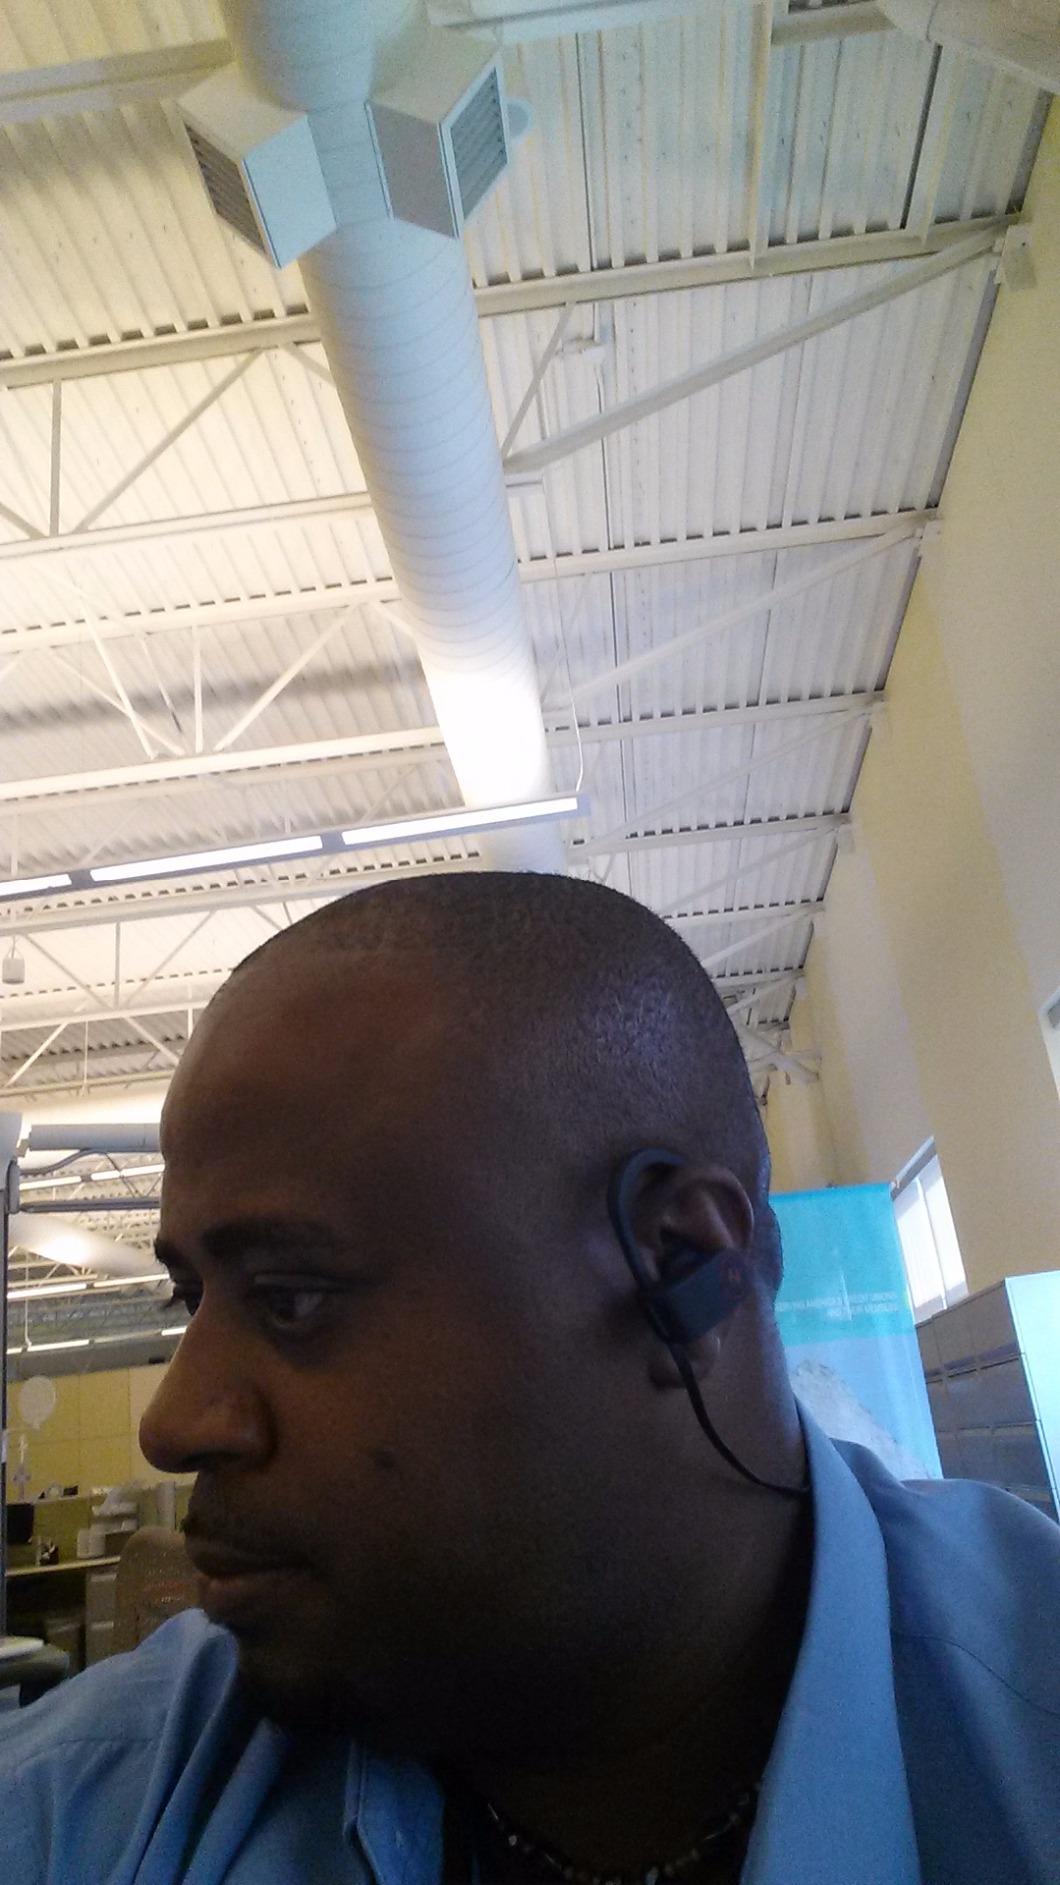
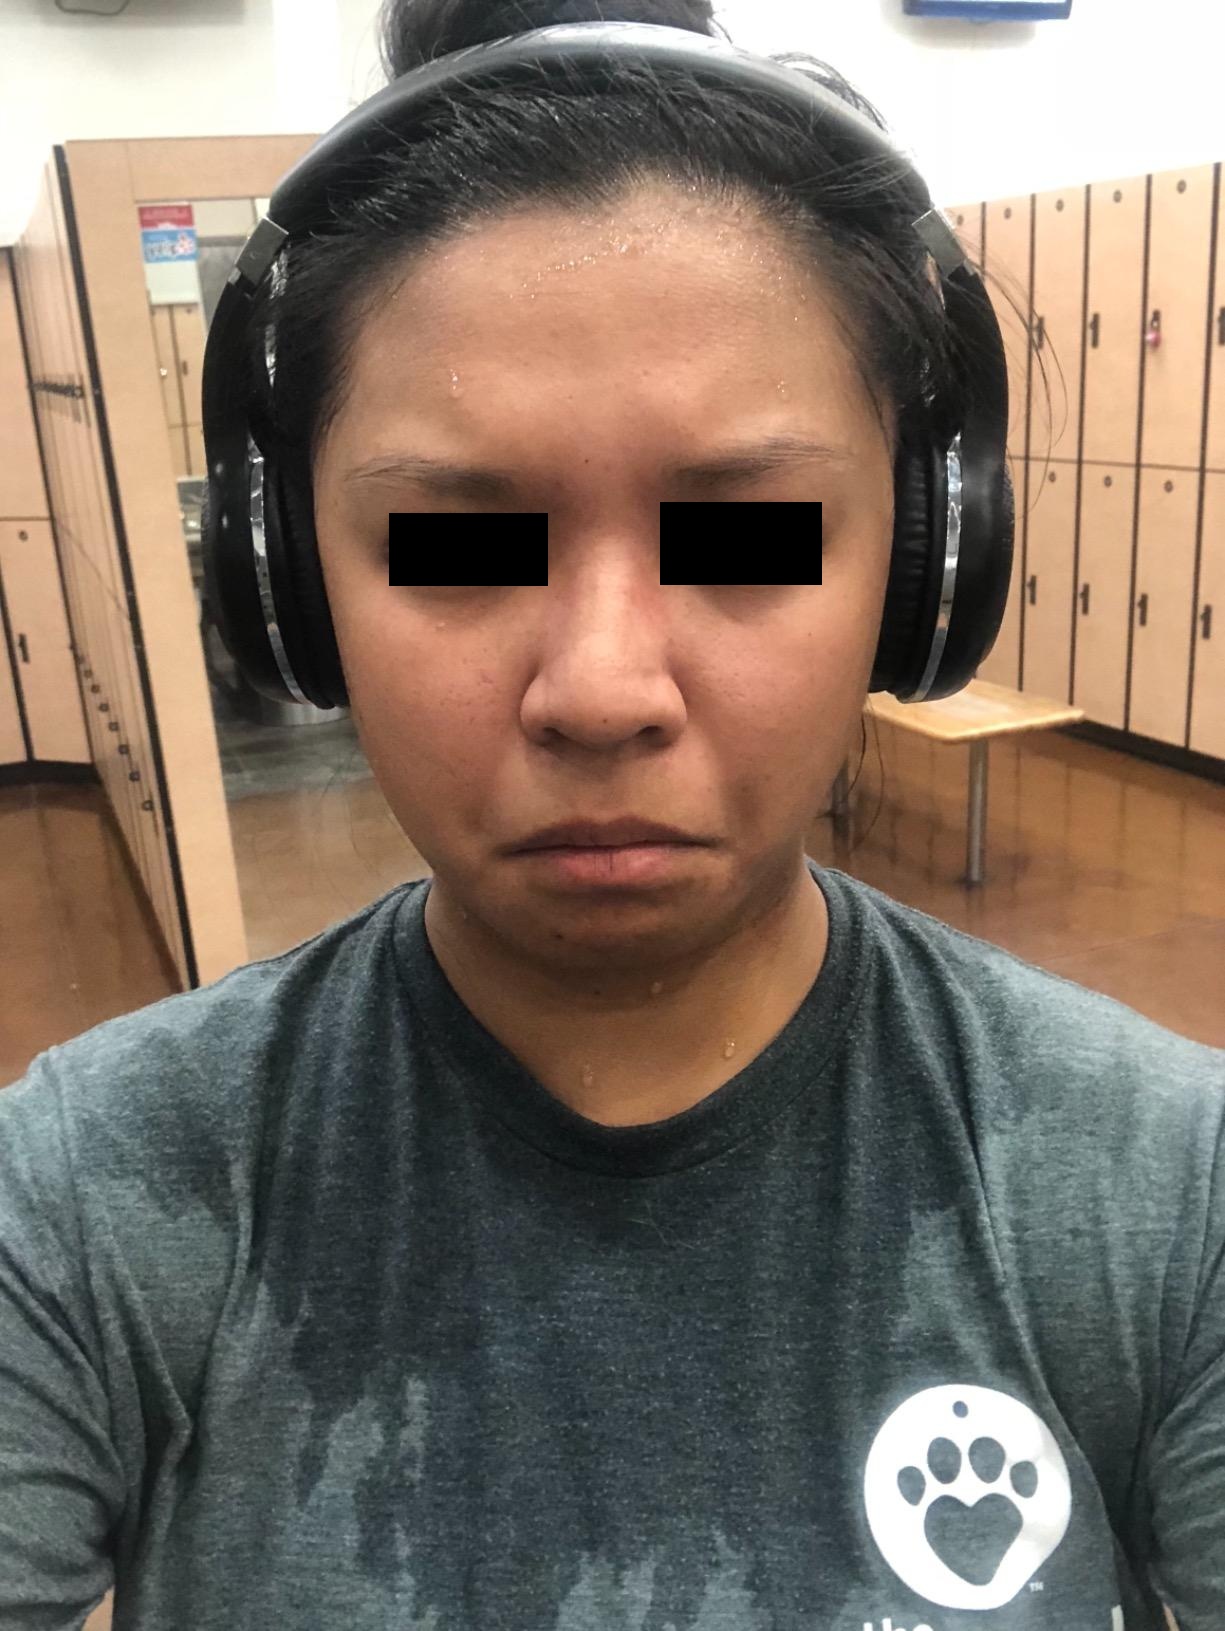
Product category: headphones
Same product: no